Australian Army during World War I

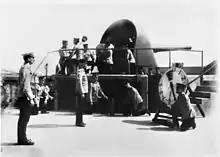
The 6-inch Mk VII gun at Fort Nepean which fired on SS "Pfalz". This posed photograph was probably taken shortly after the incident on 5 August 1914.

Despite some progress, by 1914 the Citizen Forces were still incomplete, numbering approximately 45,915 men, with many units still to be raised. During the precautionary stage on 2 August 1914 prior to the outbreak of war, Citizen Forces units were called up to guard key infrastructure and essential points and man coastal forts and harbour defences. Militia fortress companies assisted the permanent artillery and engineers in manning defence electric lights at Port Jackson, Port Phillip, Fort Lytton, Fremantle and on the Derwent River. All coastal defence batteries were activated hours before the declaration of war against Germany (which took place at 9:00 am Melbourne time on 4 August). The next morning the first Allied shots of the war were fired by the garrison at Fort Nepean, which was located at the opening of Port Phillip Bay, after the examination battery there fired a shell over the bows of the German cargo ship SS "Pfalz" when the ship failed to stop. In accordance with pre-war plans mines were ready to be laid by the Royal Australian Engineers to protect Port Jackson and Port Phillip; however, the risk of attack was not considered sufficient to justify the establishment of the minefields and their ongoing maintenance.